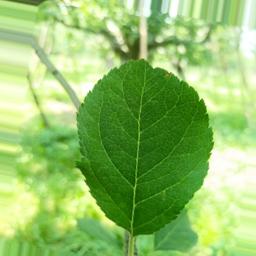
Label: Healthy